Wisconsin Highway 107

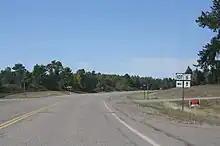
Northern terminus by Tomahawk

North of Merrill, WIS 107 runs along the eastern banks of the Wisconsin River as a rural two-lane highway all the way to its northern terminus with County Trunk Highway S (CTH-S) outside of Tomahawk. The terminus is somewhat unusual, as state highways in Wisconsin normally end at another state trunk highway. CTH-S, however, was the former route of US Highway 51 (US 51) as it entered Tomahawk. When the US 51 bypass freeway was finished east of the city, the former route of US 51 was turned back to county control, resulting in the unusual terminus.